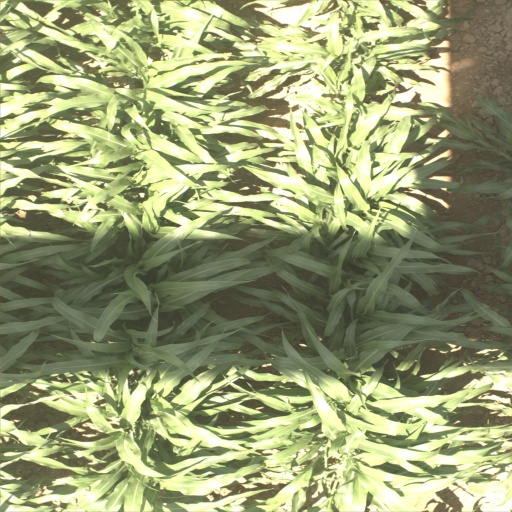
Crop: sorghum